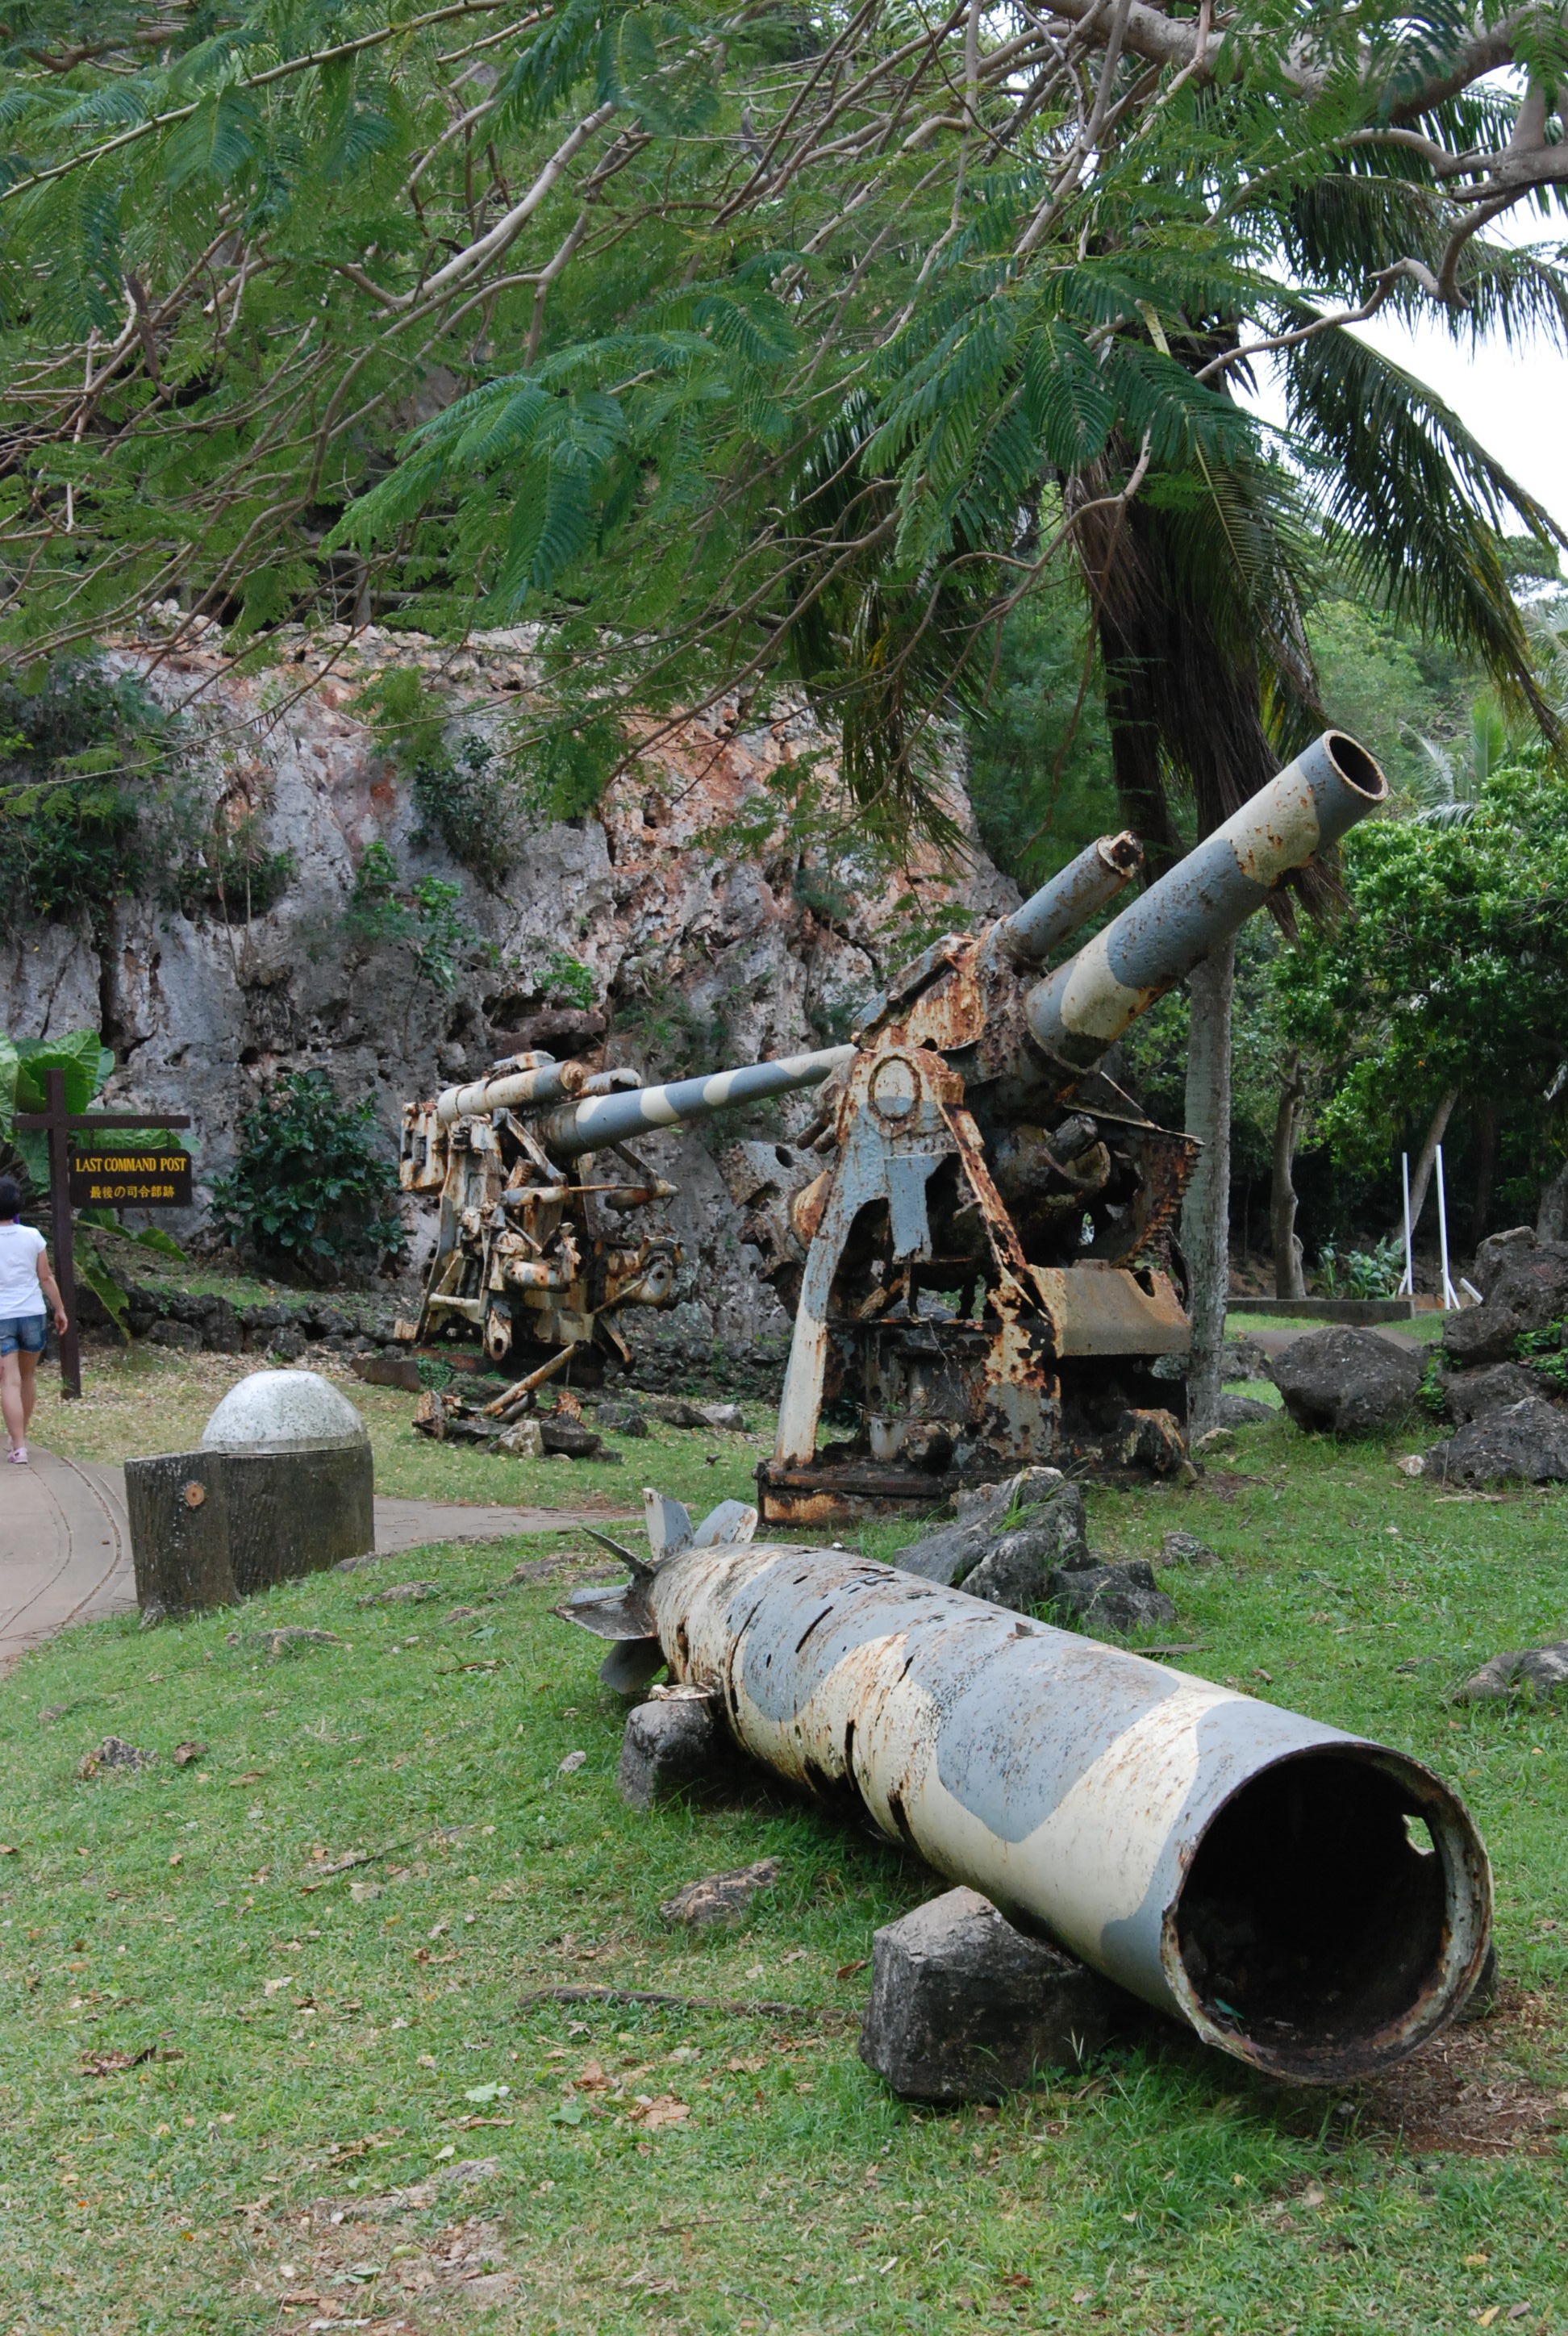
beach, old, military, soldier, army, metal, island, attraction, weapon, camouflage, war, battle, display, rusted, cannon, historical, defence, combat, artillery, arsenal, saipan, man made object